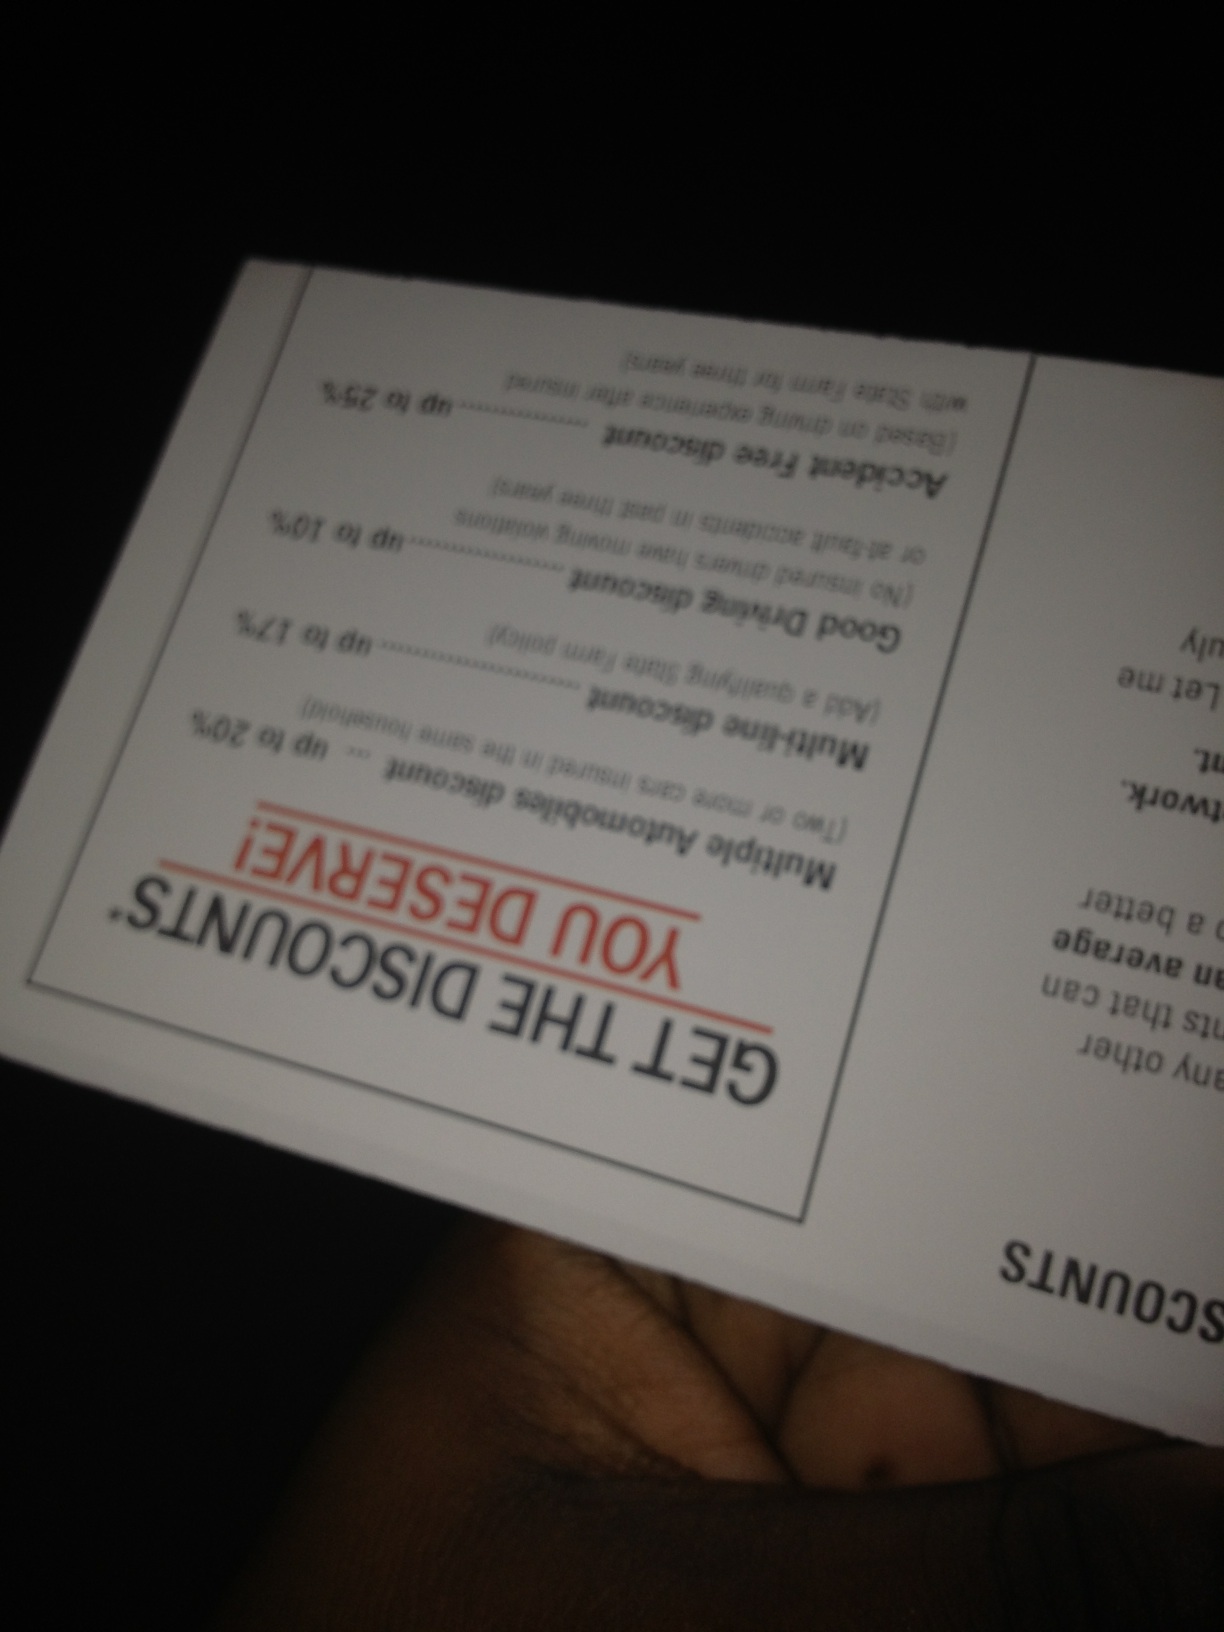Question: What does this say?
Answer: get discounts you deserve